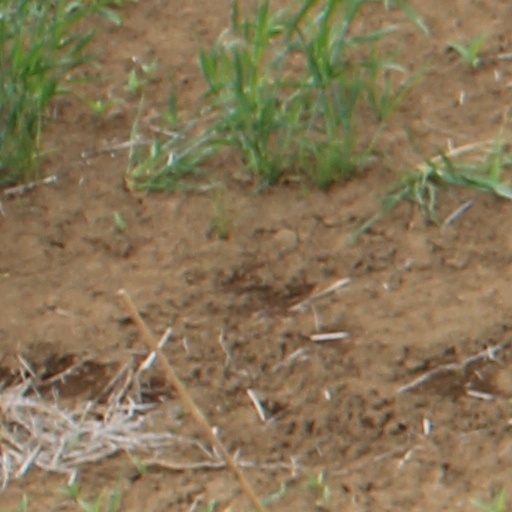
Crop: wheat